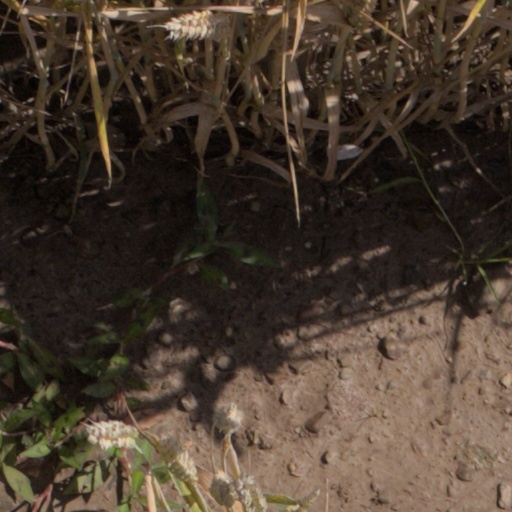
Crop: wheat